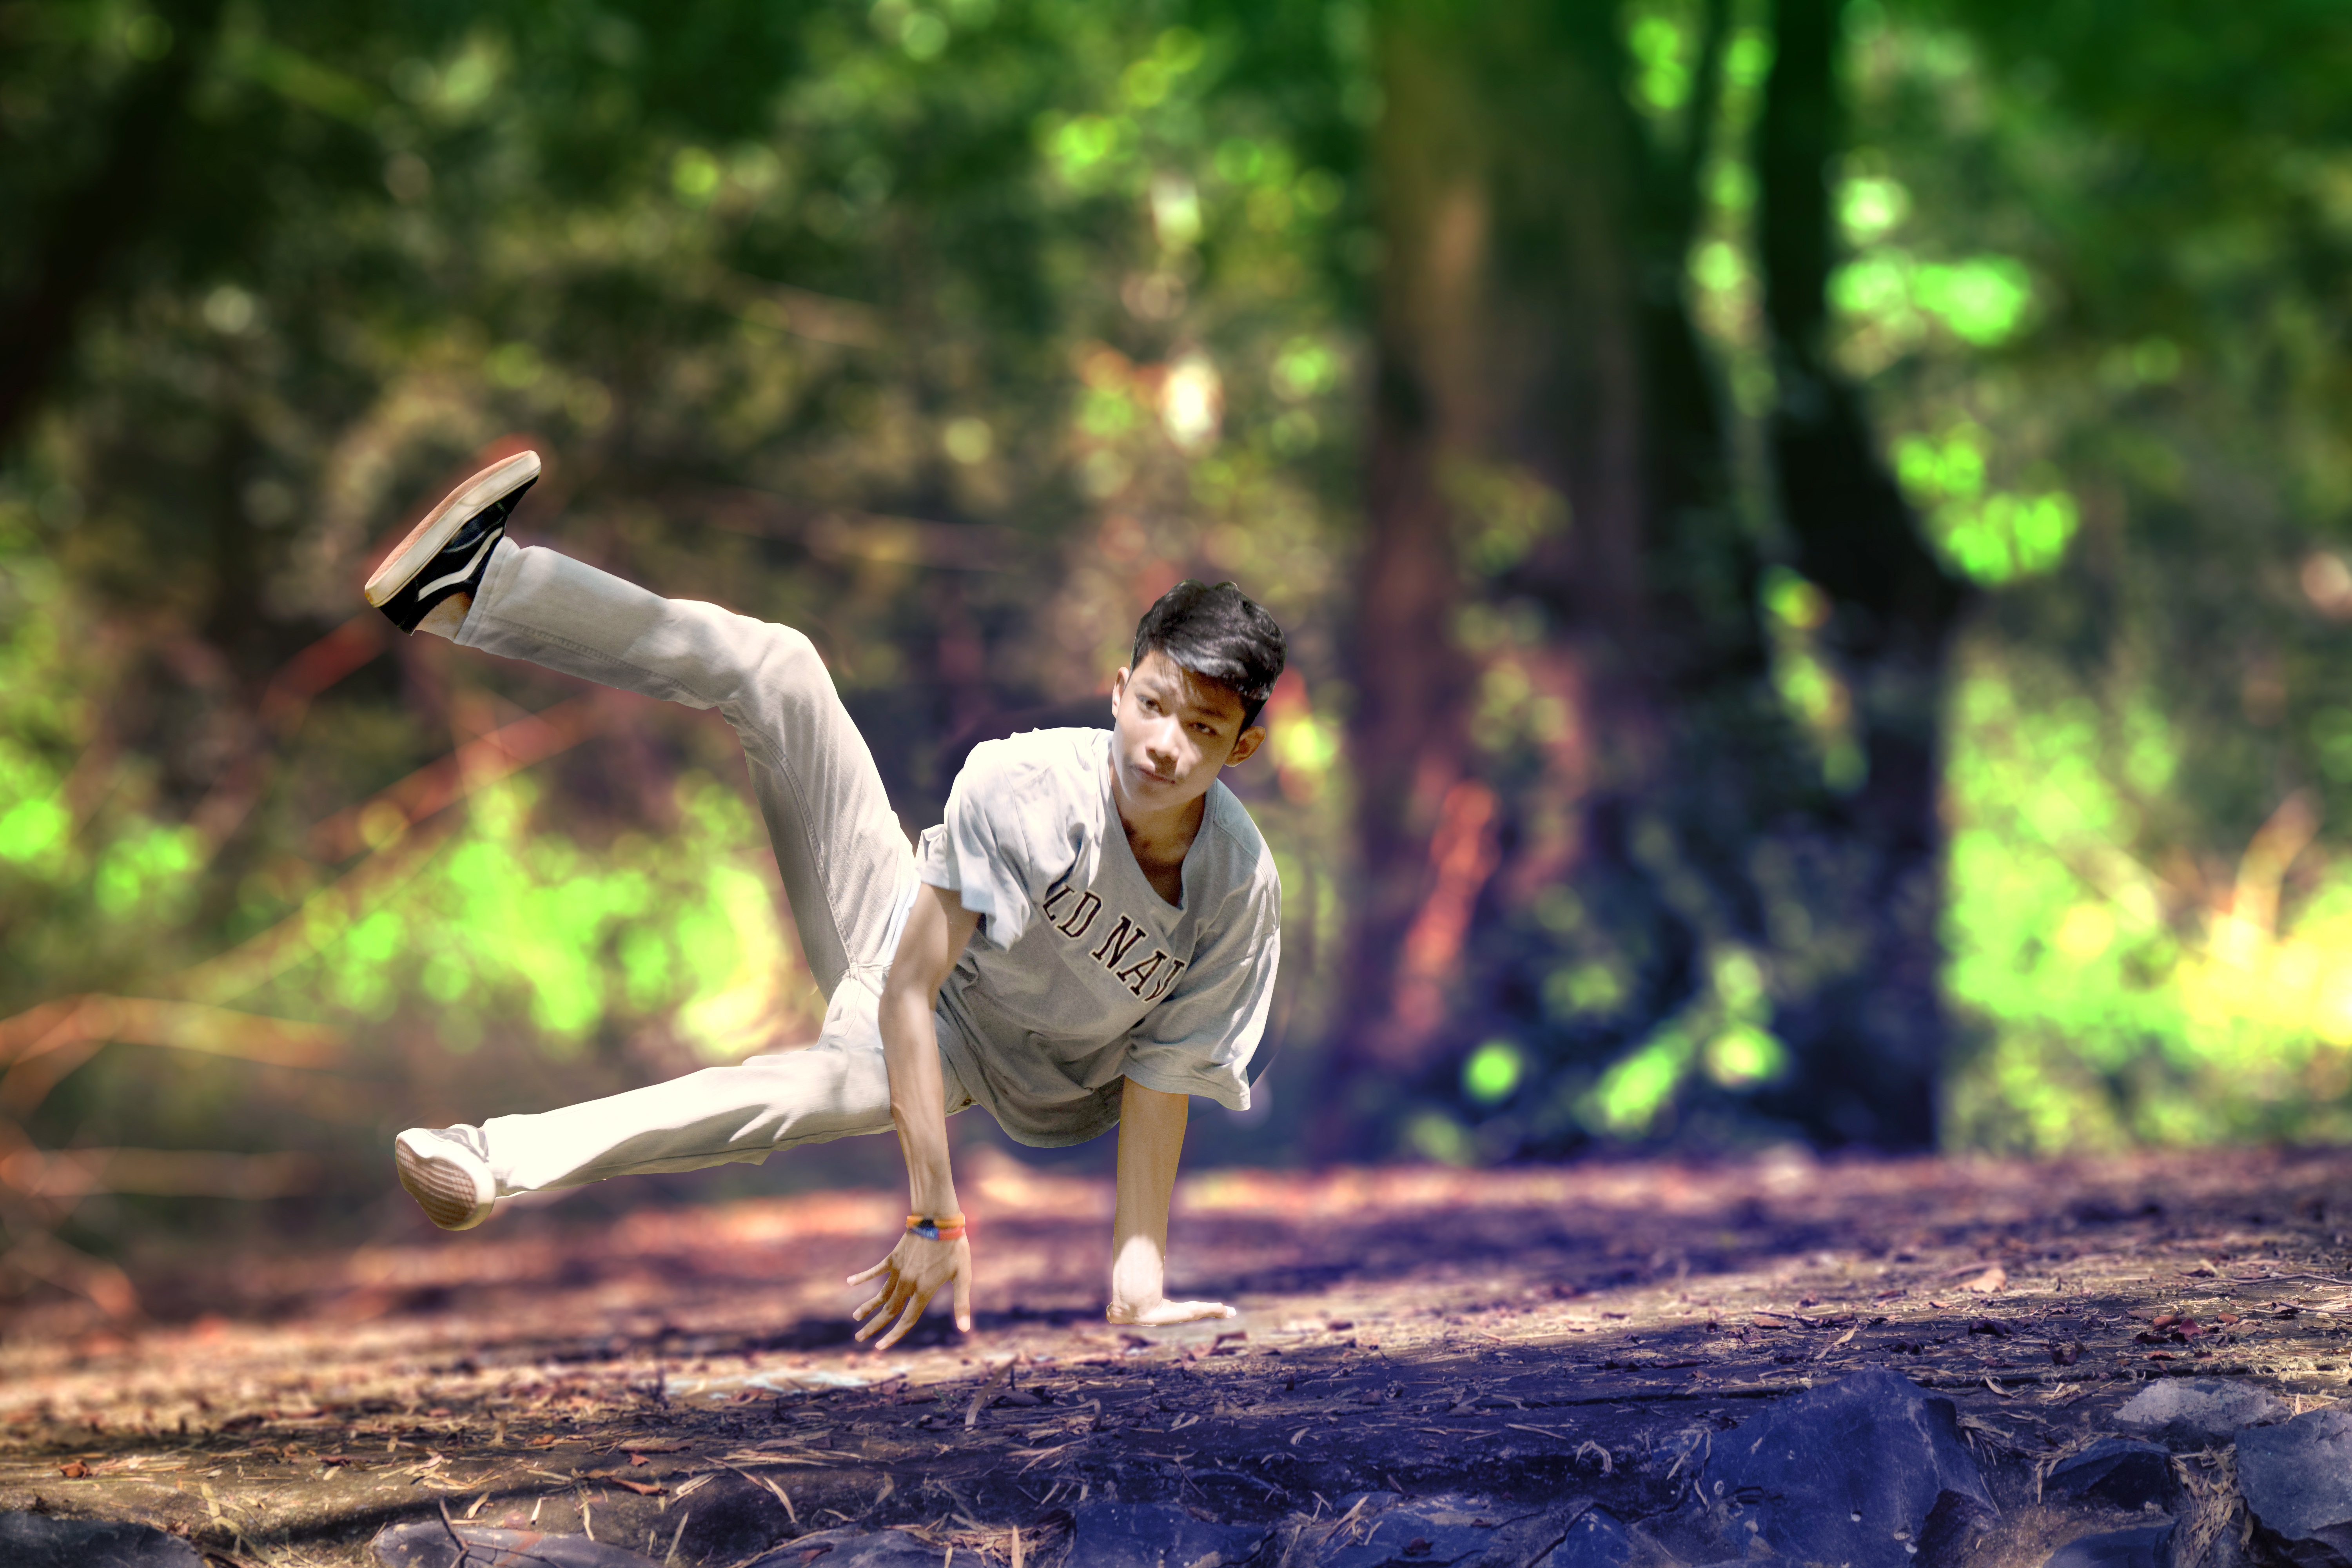
nature, outdoor, bird, sunlight, wildlife, dance, young, autumn, teenager, dramatized, boys, coming soon, b boy